Bloodstained: Ritual of the Night

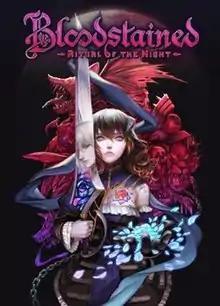
Cover art by Mana Ikeda

Bloodstained: Ritual of the Night is a 2019 action role-playing game developed by indie studio ArtPlay and published by 505 Games. The game is considered a spiritual successor to the "Castlevania" series, and was released for PlayStation 4, Windows, Xbox One, and Nintendo Switch, in June 2019, for Amazon Luna in October 2020, for Android and iOS in December 2020, and for Stadia in July 2021.